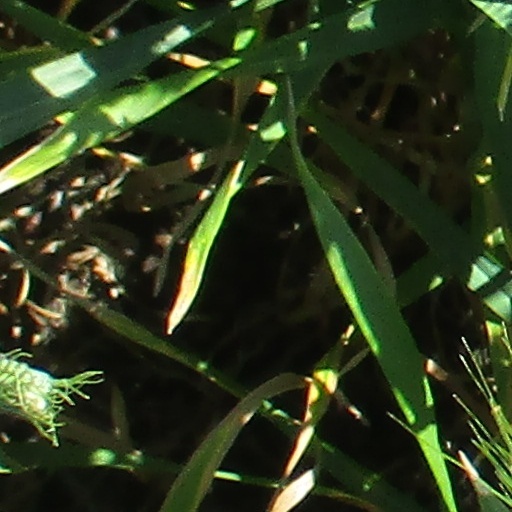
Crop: wheat